Metoki Station

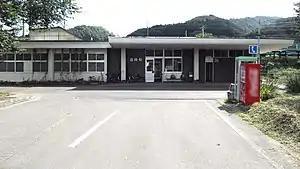
Metoki Station in September 2012

is a railway station in the town of Sannohe in the Sannohe District of Aomori Prefecture, Japan. It is operated by the third sector railway operators Aoimori Railway Company and Iwate Galaxy Railway Company.